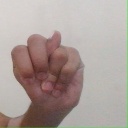
अक्षर: न